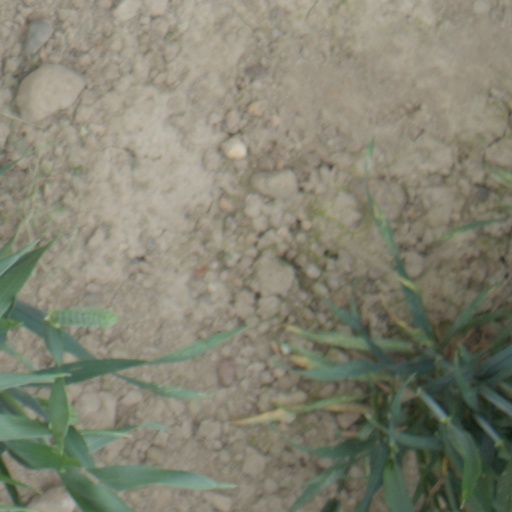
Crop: wheat